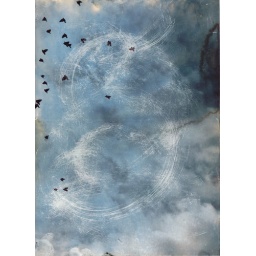
Some birds flying on a windy day. I made this image look eroded by separating and loosening the inks.